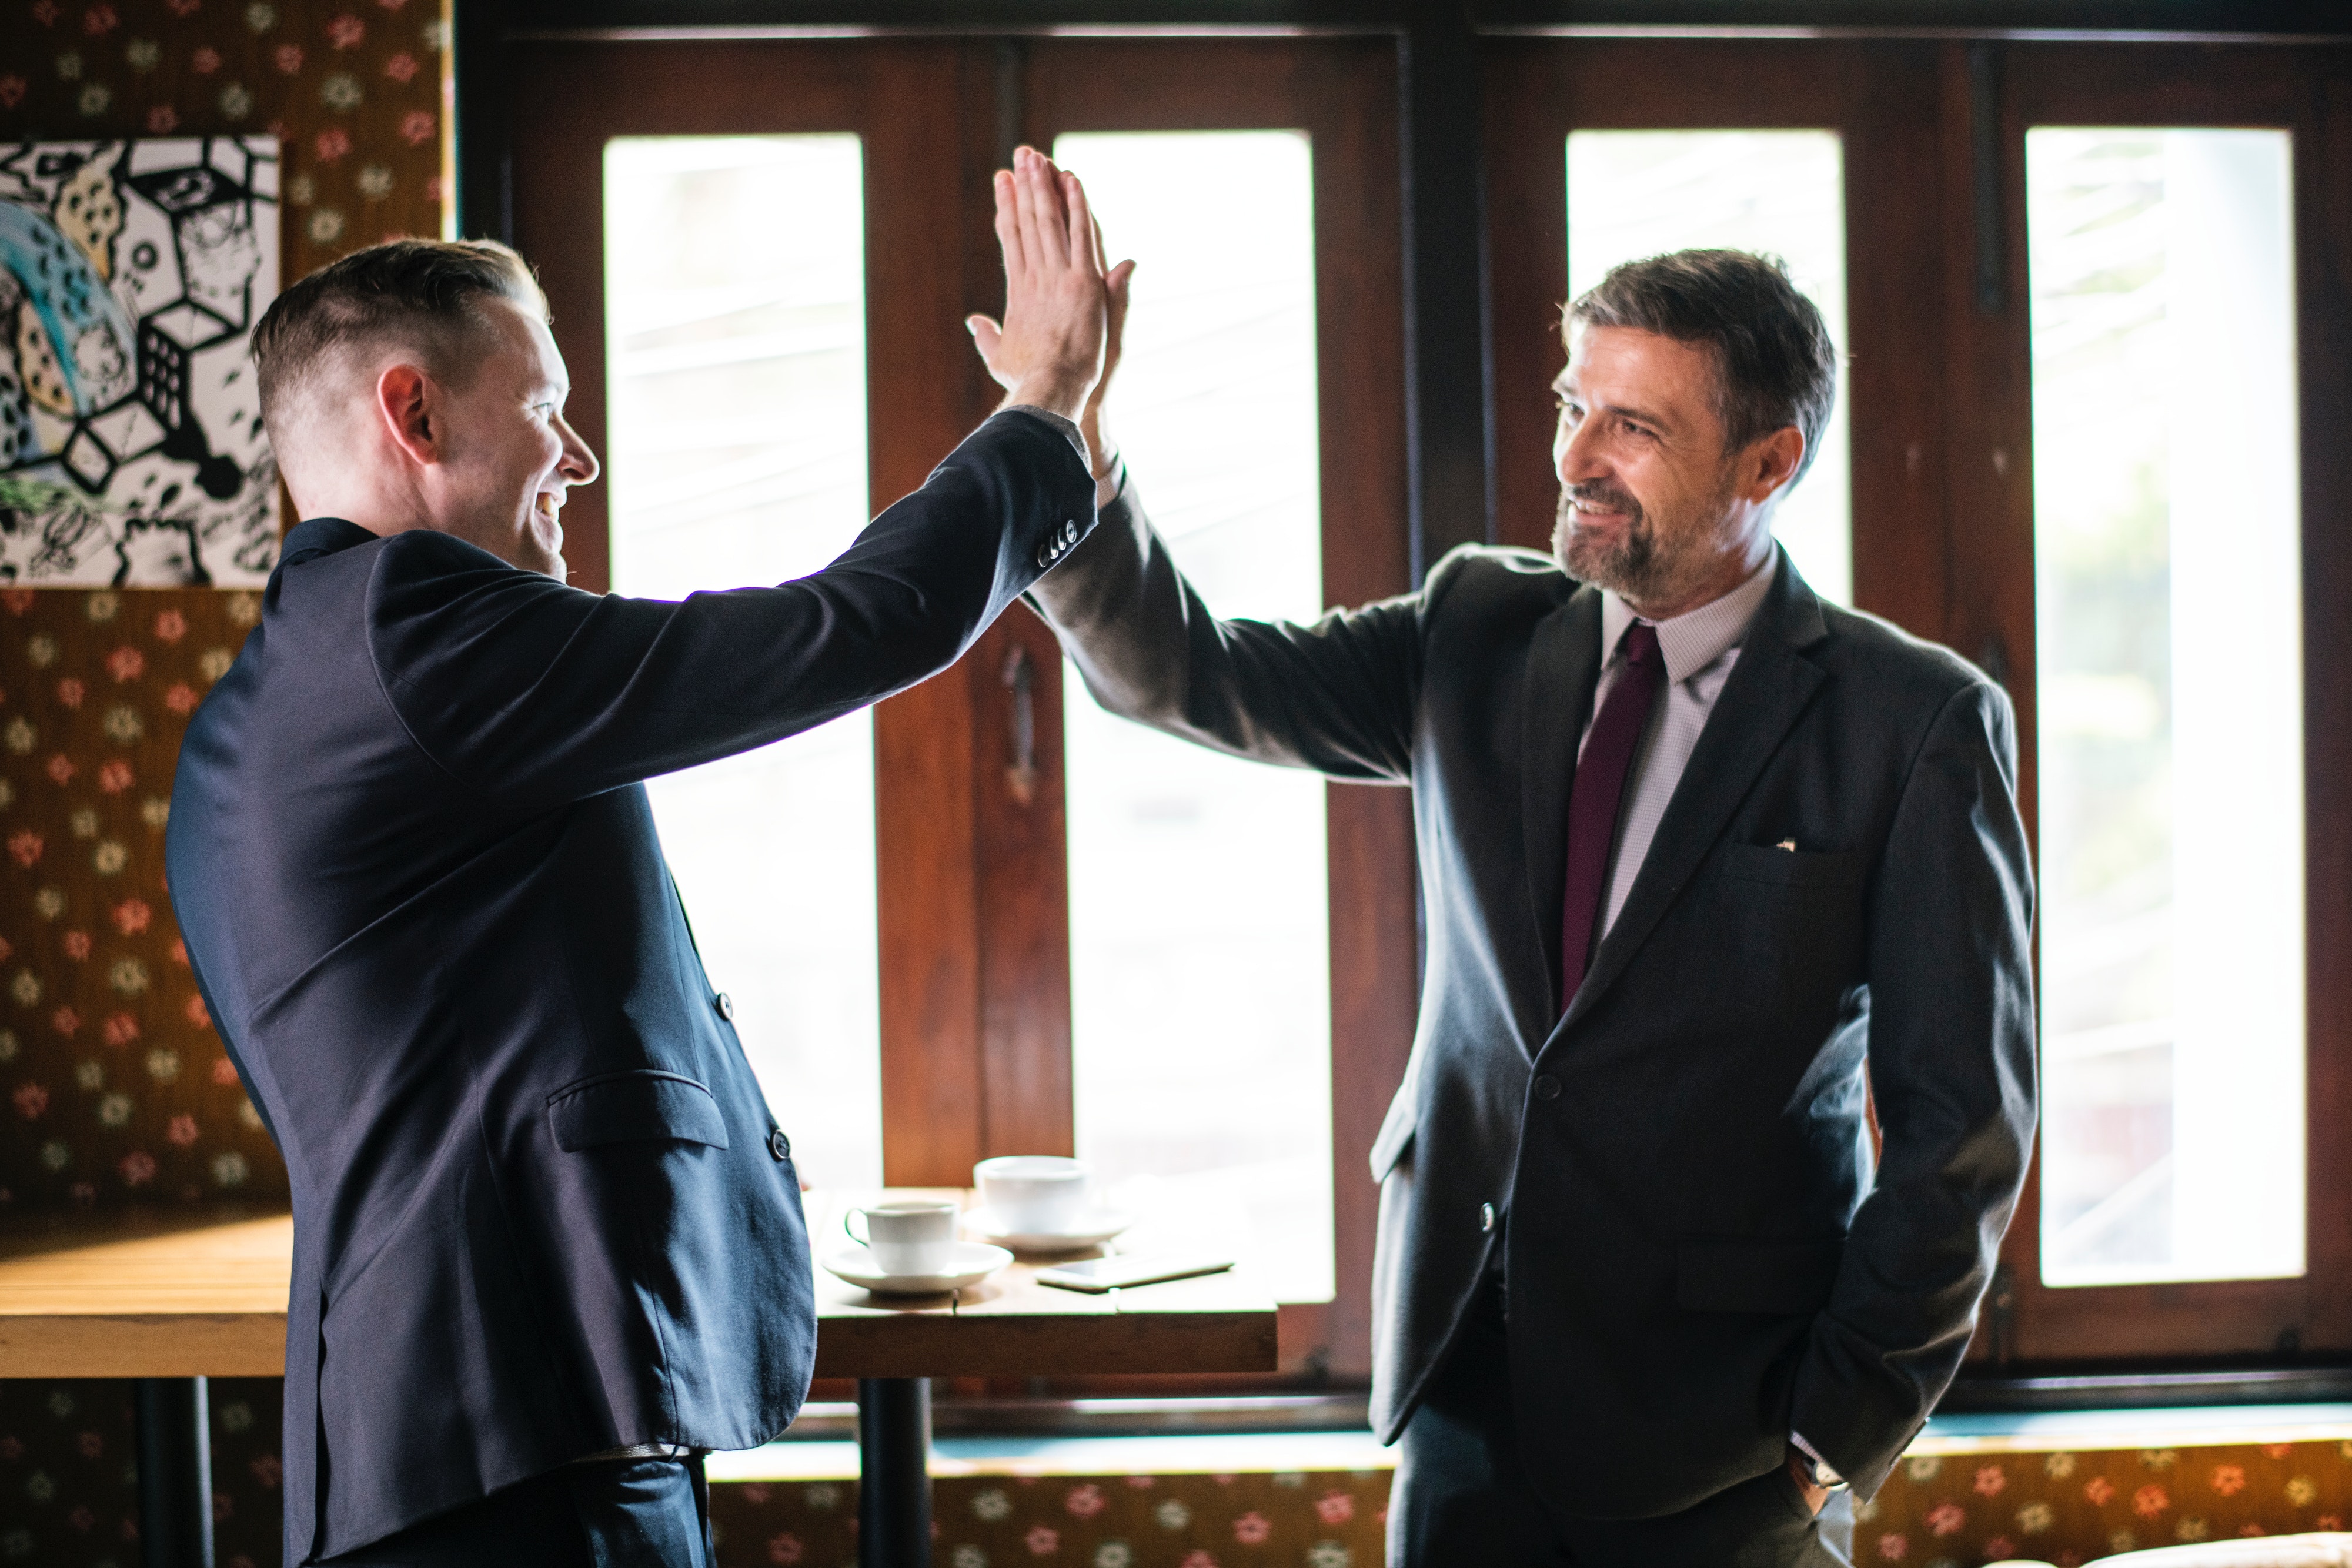
suit, official